Sultanabad rugs and carpets

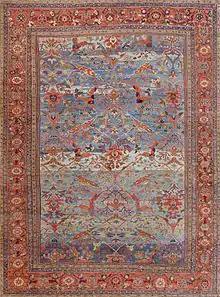
Antique Persian Sultanabad Rug with a Blue Field

Sultanabad rugs and carpets are floor coverings of distinctive design made in Arak, Iran (formerly known as Soltân Âbâd or Sultanabad) since the 19th century.